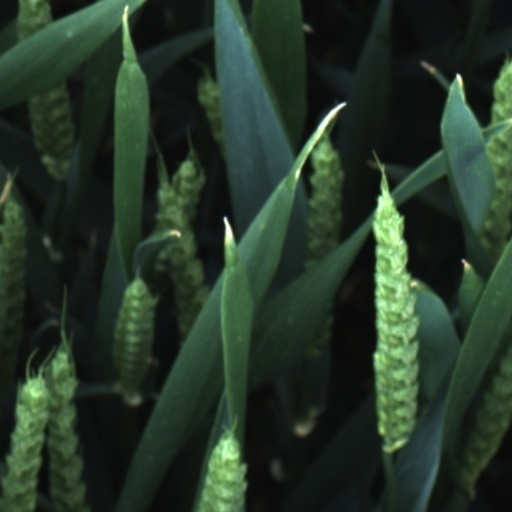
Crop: wheat